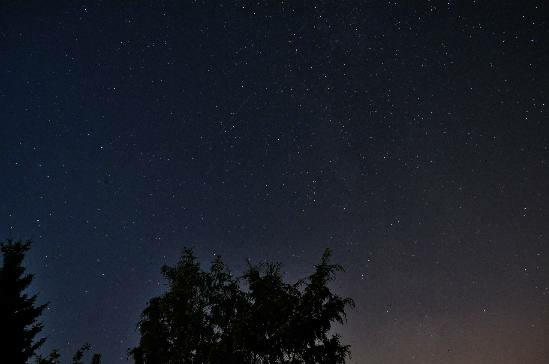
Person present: No